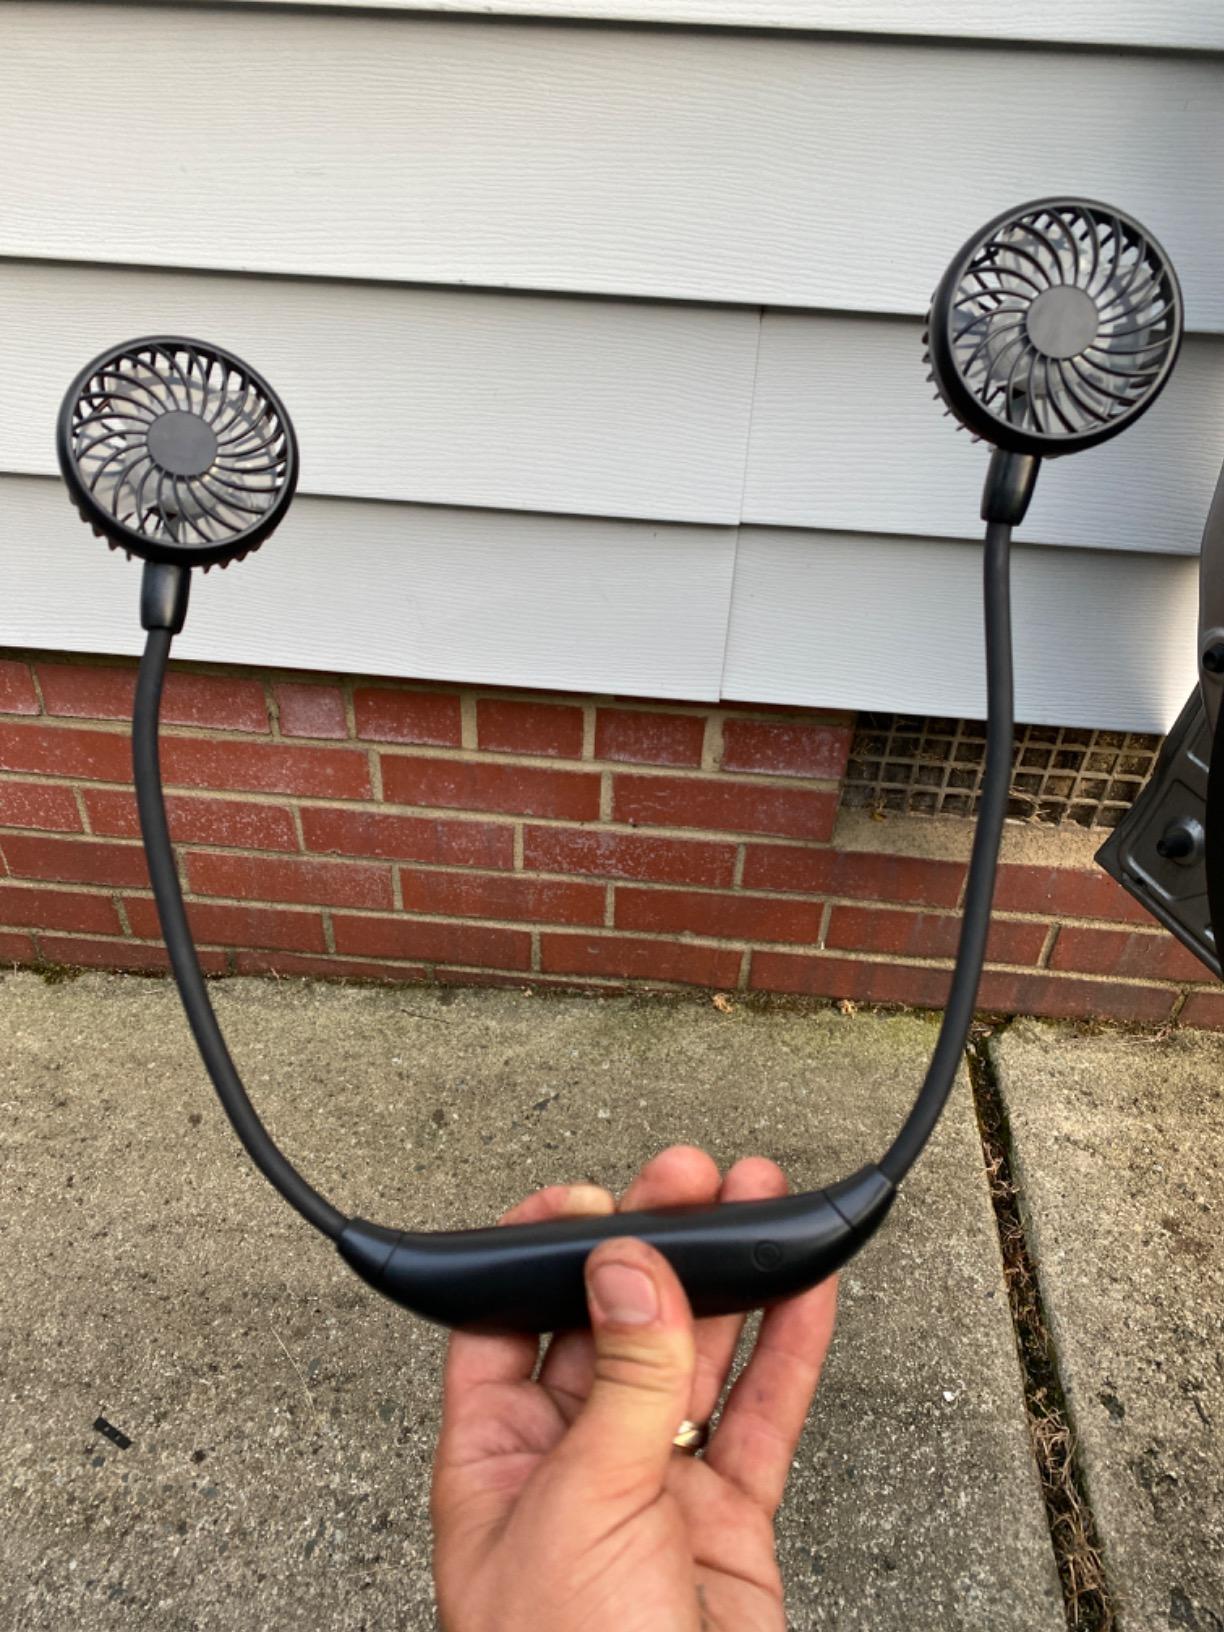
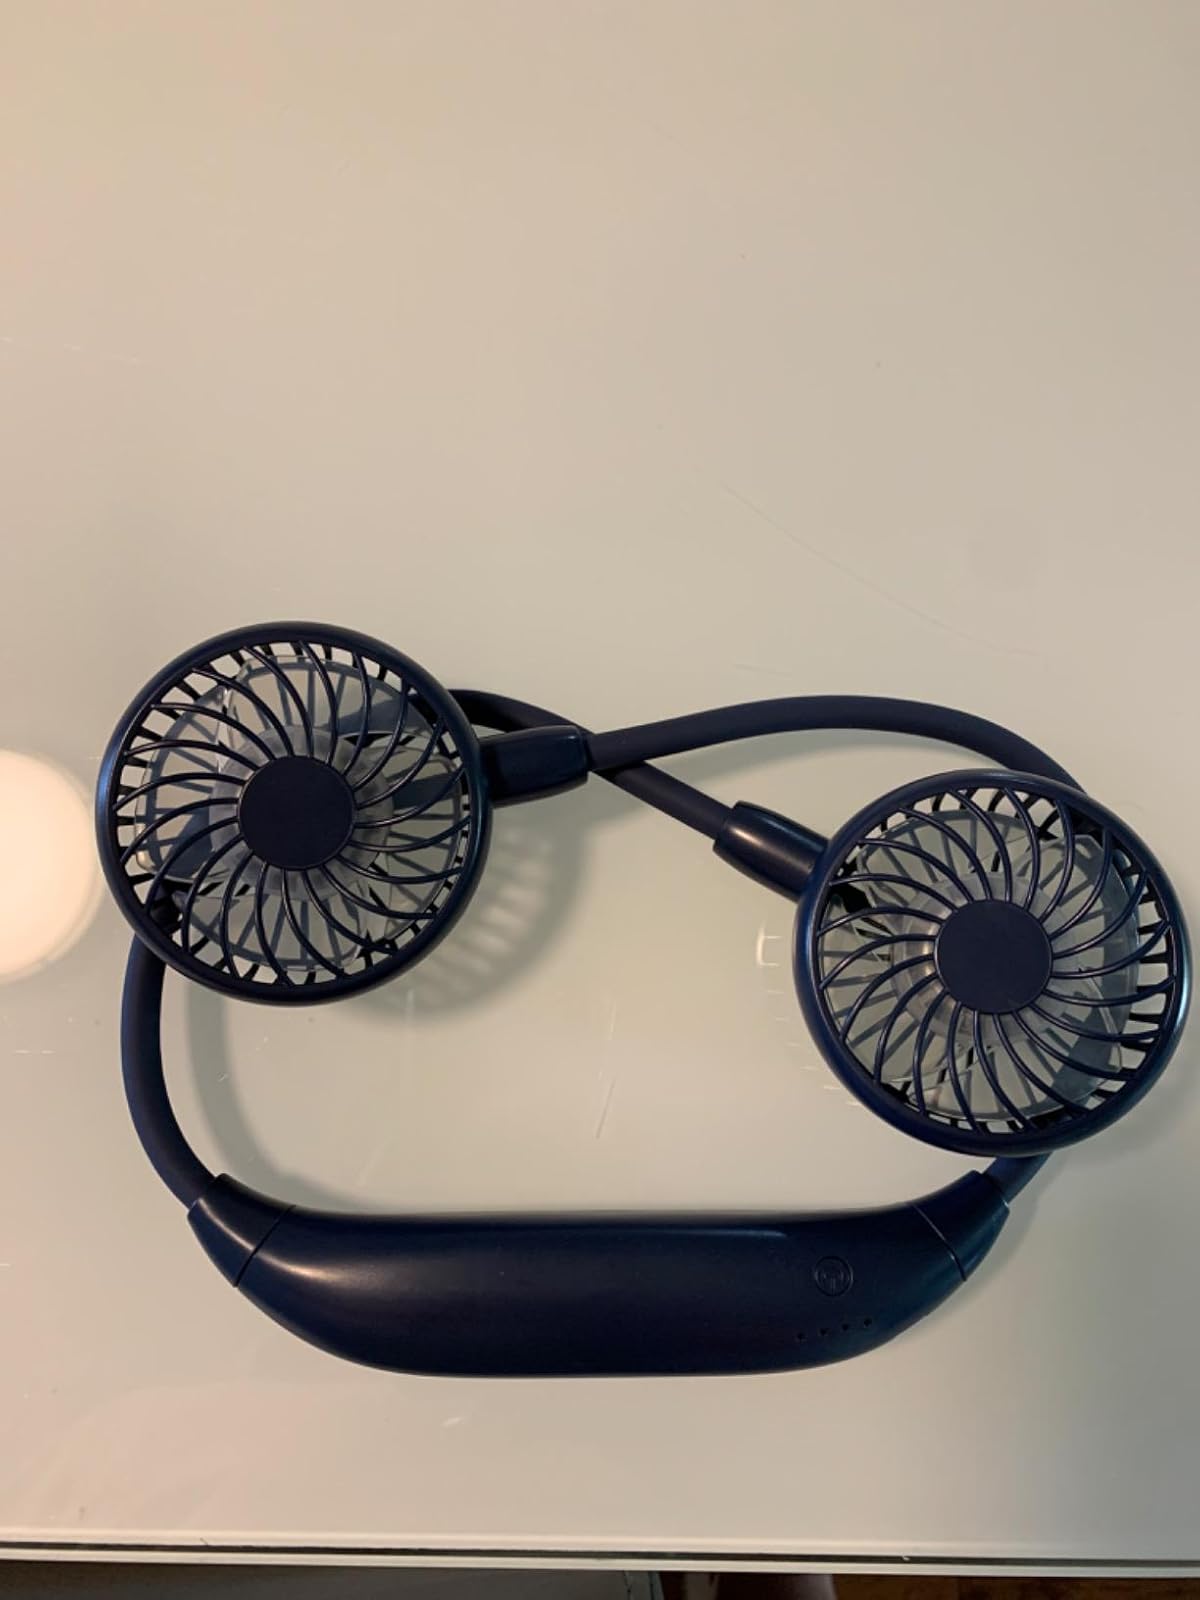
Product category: fan
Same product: yes